Deep litter

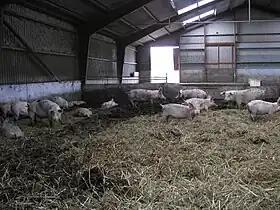
Pigs kept on deep-litter material

Deep litter is an animal housing system, based on the repeated spreading of straw or sawdust material in indoor booths. An initial layer of litter is spread for the animals to use for bedding material and to defecate in, and as the litter is soiled, new layers of litter are continuously added by the farmer. In this fashion, a deep litter bedding can build up to depths of 1–2 meters. "The usual procedure for built-up floor litter is to start with about of fine litter material with additions of later as needed without removal of the old. A depth of is maintained by partial removals from time to time." Many consider this to be a natural means to disposing of animal feces. "The deep litter cultivation is a modern ecological breeding technique based on decomposing feces by microbiological methods, a post processing method for poultry Manure."